2012 Mutua Madrid Open

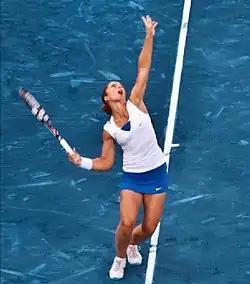
Sara Errani serving.

The following players received wildcards into the main draw: